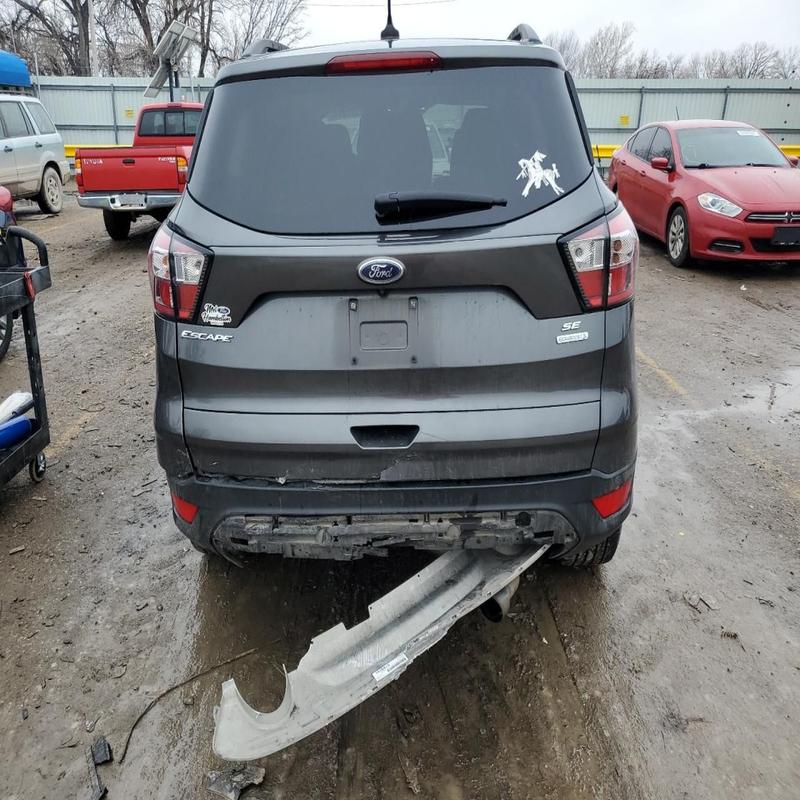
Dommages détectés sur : pare-choc arrière, plaque d'immatriculation arrière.
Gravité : majeur